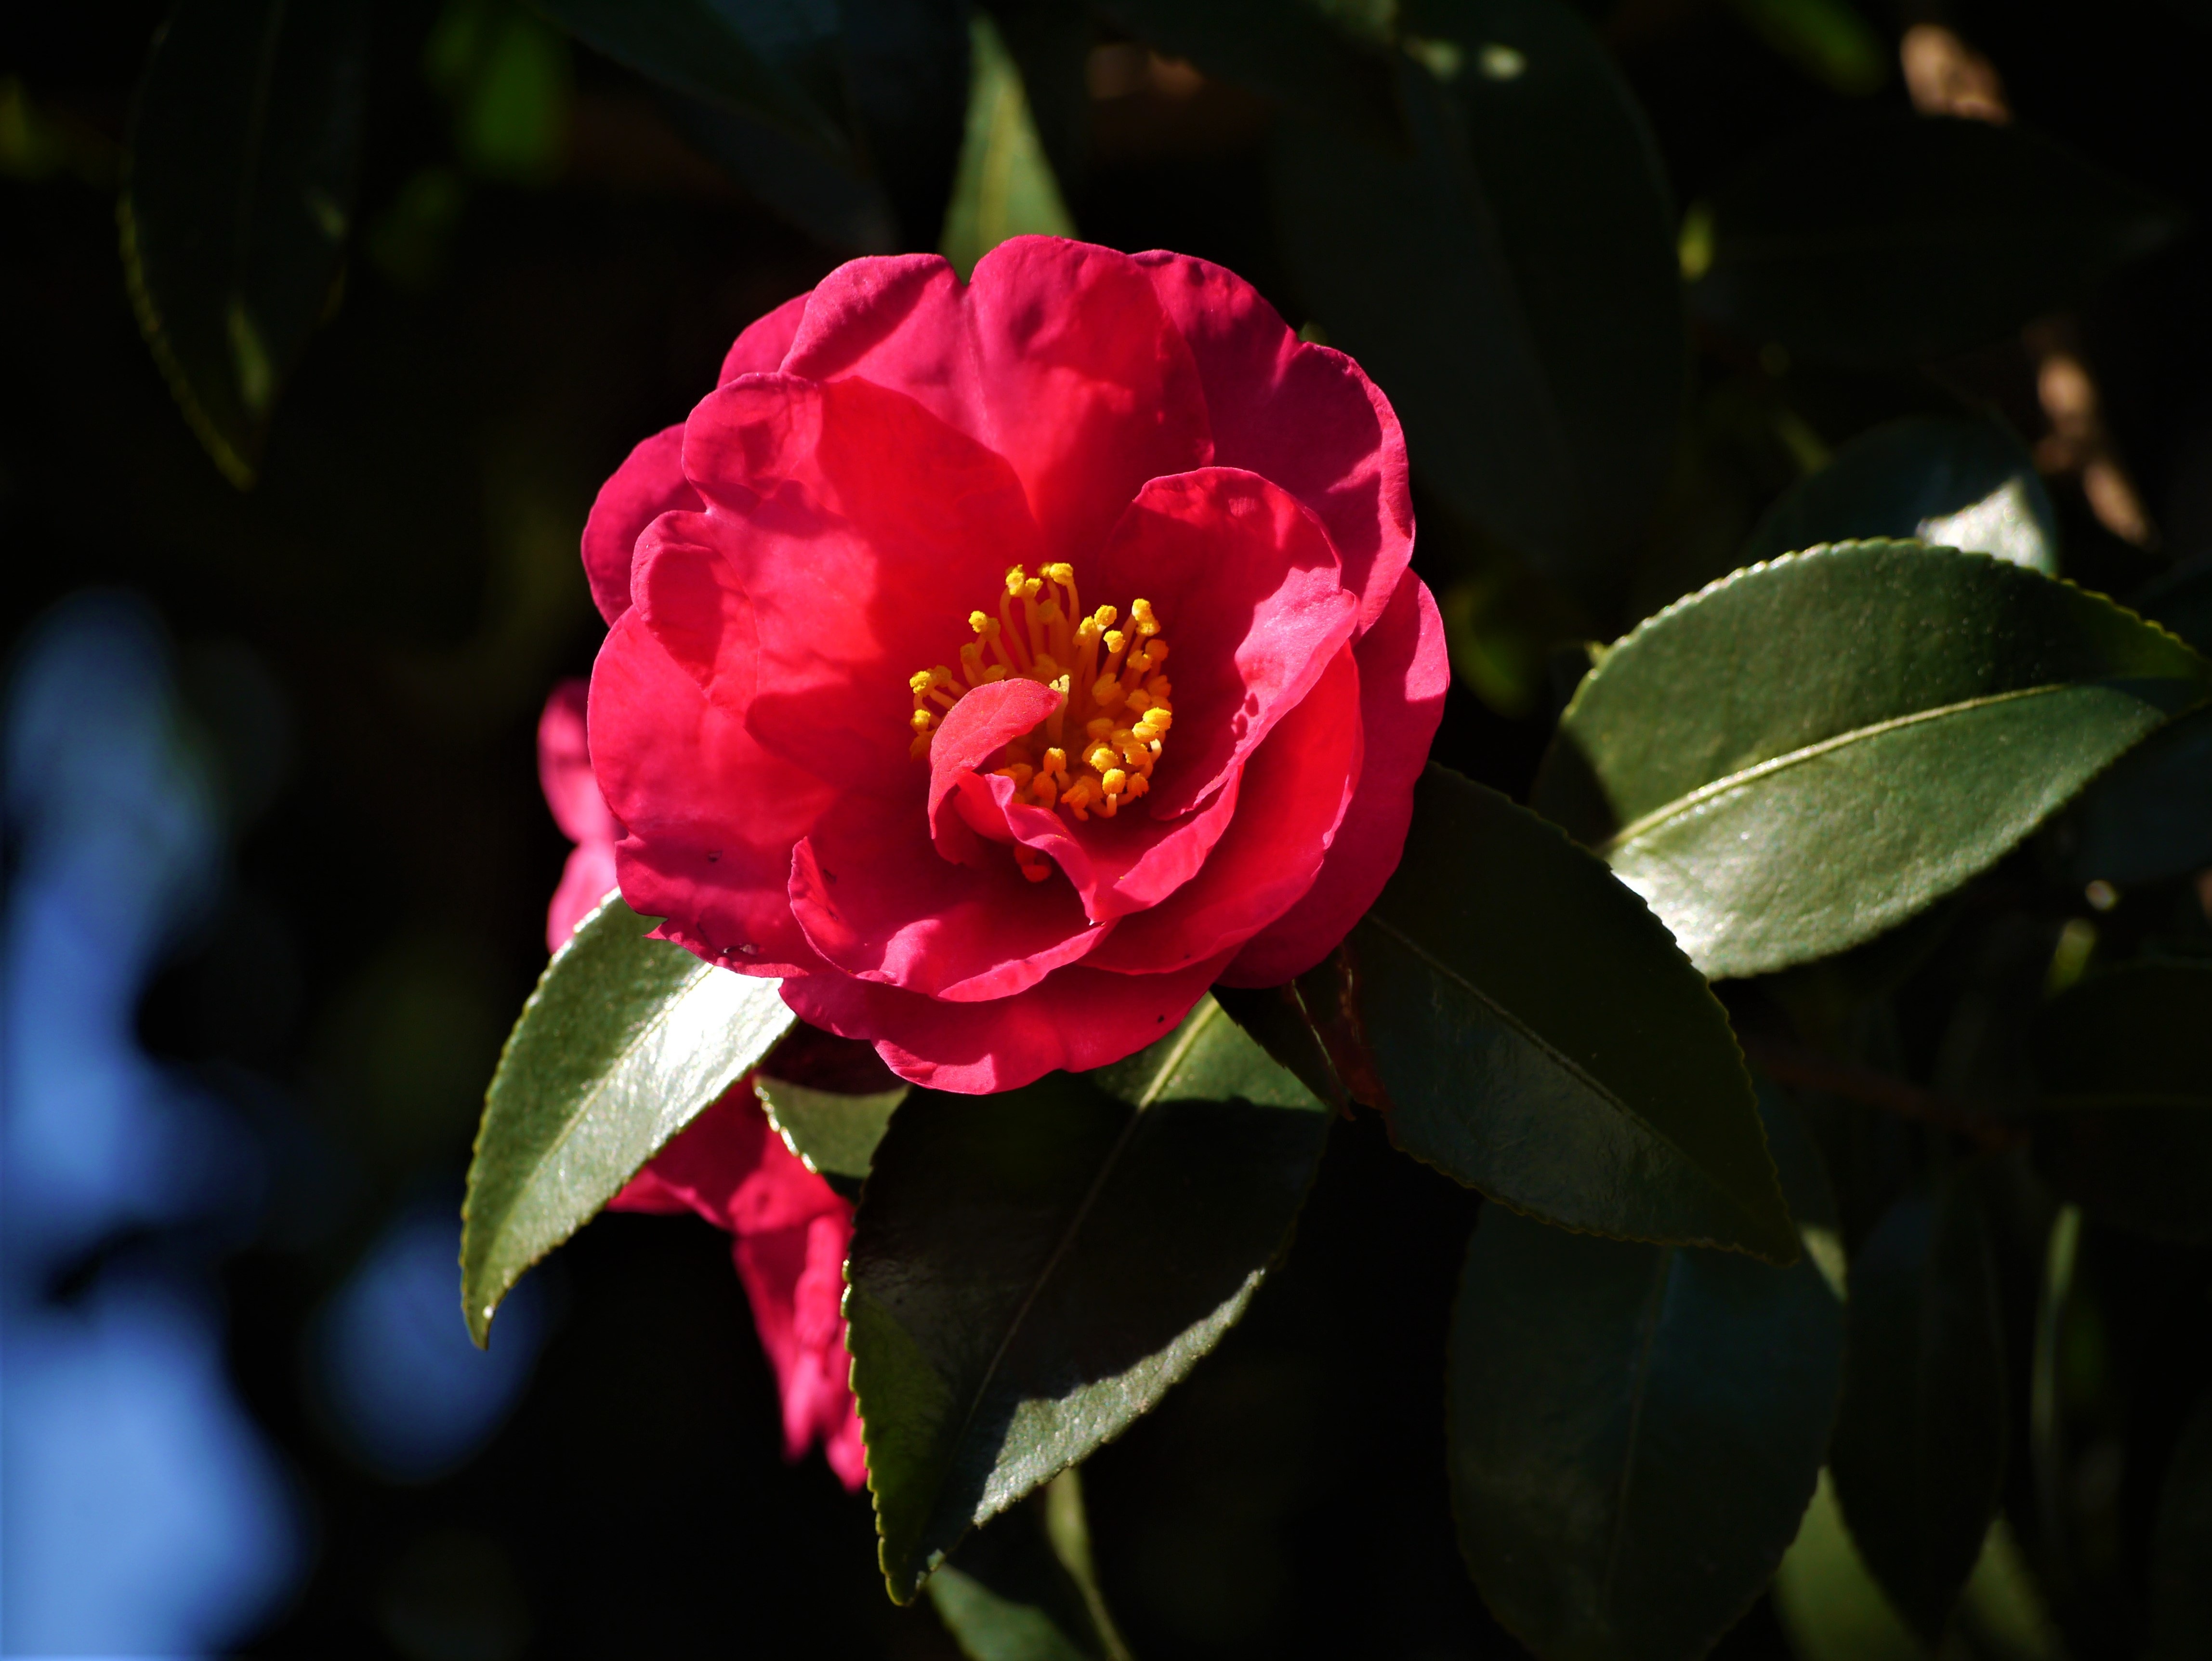
branch, blossom, plant, leaf, flower, petal, rose, green, red, botany, yellow, japan, flora, vein, shrub, camellia, otsu park, yokosuka, kanagawa japan, macro photography, late autumn, theaceae, flowering plant, garden roses, rose family, land plant, camellia sasanqua, japanese camellia